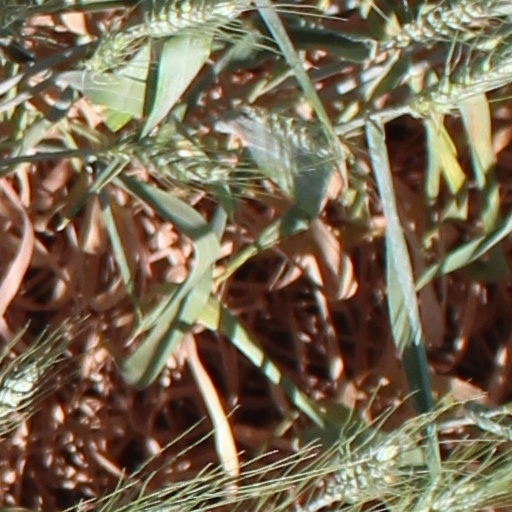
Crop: wheat